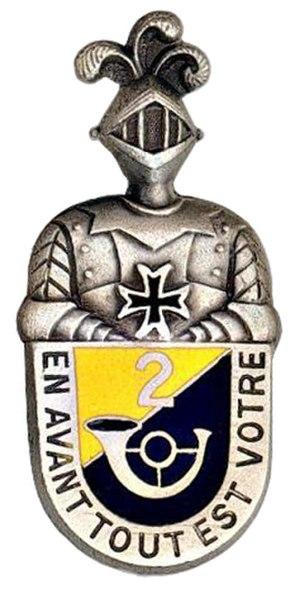
Insigne régimentaire du 2e régiment de chasseurs d'Afrique
Jean Bernard Marie Gérard Carrelet de Loisy est un lieutenant français qui s'est distingué lors de la participation à la libération de la ville.
Le 2ᵉ régiment de chasseurs d'Afrique fut créé en novembre 1831 et fut dissous à l'issue de la Guerre d'Algérie en 1964.